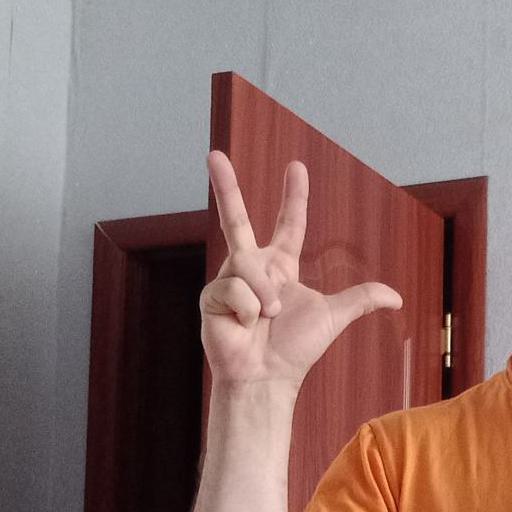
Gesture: three2